Sha Ine Febriyanti

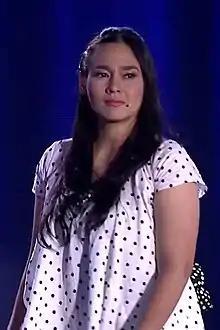

Ine started her modeling career after winning 2nd place in Cover Girl for Fashion Magazine in 1992. She then entered the world of acting by starring in the soap opera "Darah Biru". She was invited to play in the television series "Siluet" under the direction of . Ine is also a Humanitarian Ambassador with Raslina Rasidin.